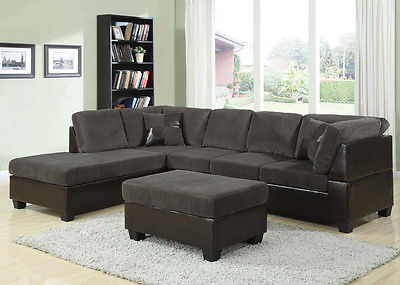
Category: sofa